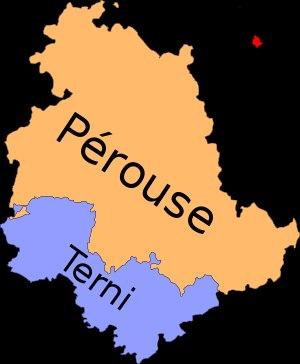
L'Ombrie est une région d'Italie centrale. Lors du recensement de 2017, elle est peuplée de 885 081 habitants.